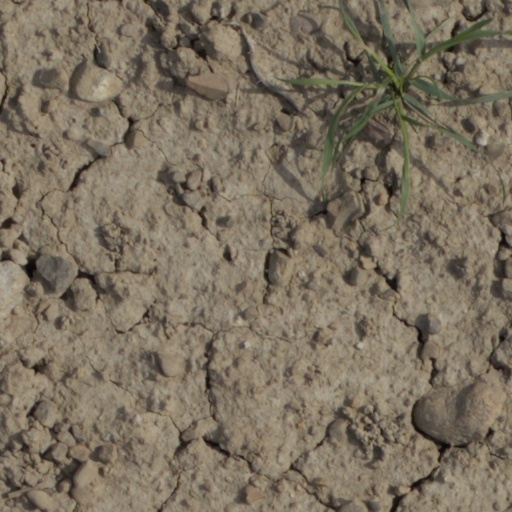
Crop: wheat